Barbara Dunkelman

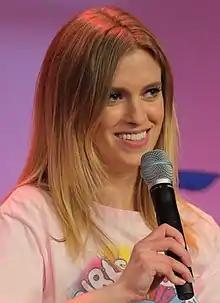
Dunkelman at the 2018 Florida Supercon

(born July 2, 1989) is a Canadian actress and internet personality. She is known for her work with the former production company Rooster Teeth, where she served as a Creative Director and was formerly the Director of Social and Community Marketing and a Program Director for RTX. She also provides the voice of Yang Xiao Long in the web series "RWBY" and Nerris in "Camp Camp", and was a partial owner of the FCF Wild Aces Indoor Football Team.